Adelaide Phillipps

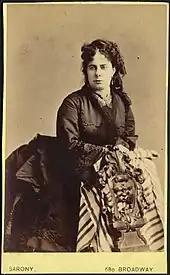
Adelaide Phillips circa 1858-1870 by Napoleon Sarony

It was largely owing to the Swedish singer's generosity and aid and that of local benefactors that Phillipps's father was enabled to take her abroad. They arrived in London in March 1852, and Phillipps became the pupil of Manuel García who re-trained her voice from that of soprano to contralto. In 1853 she went with her father, who was a well known falconer at the time, to Italy to continue her studies, and made her début the same year at Brescia, as Arsace in "Semiramide". She sang also in Milan and other cities. Her stage name in Europe was Signorina Fillippi.